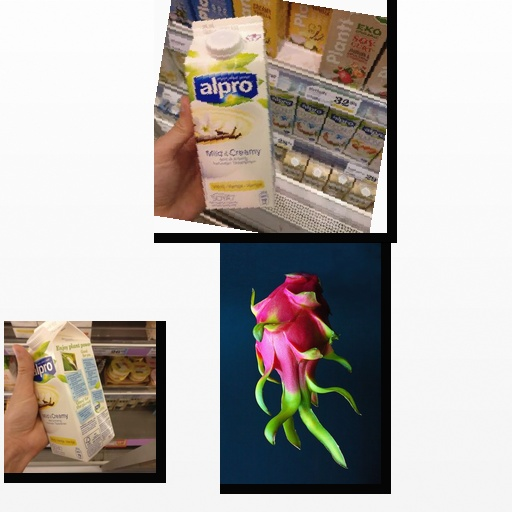
Food items: vanilla_soyghurt, dragon_fruit, vanilla_soy_yogurt